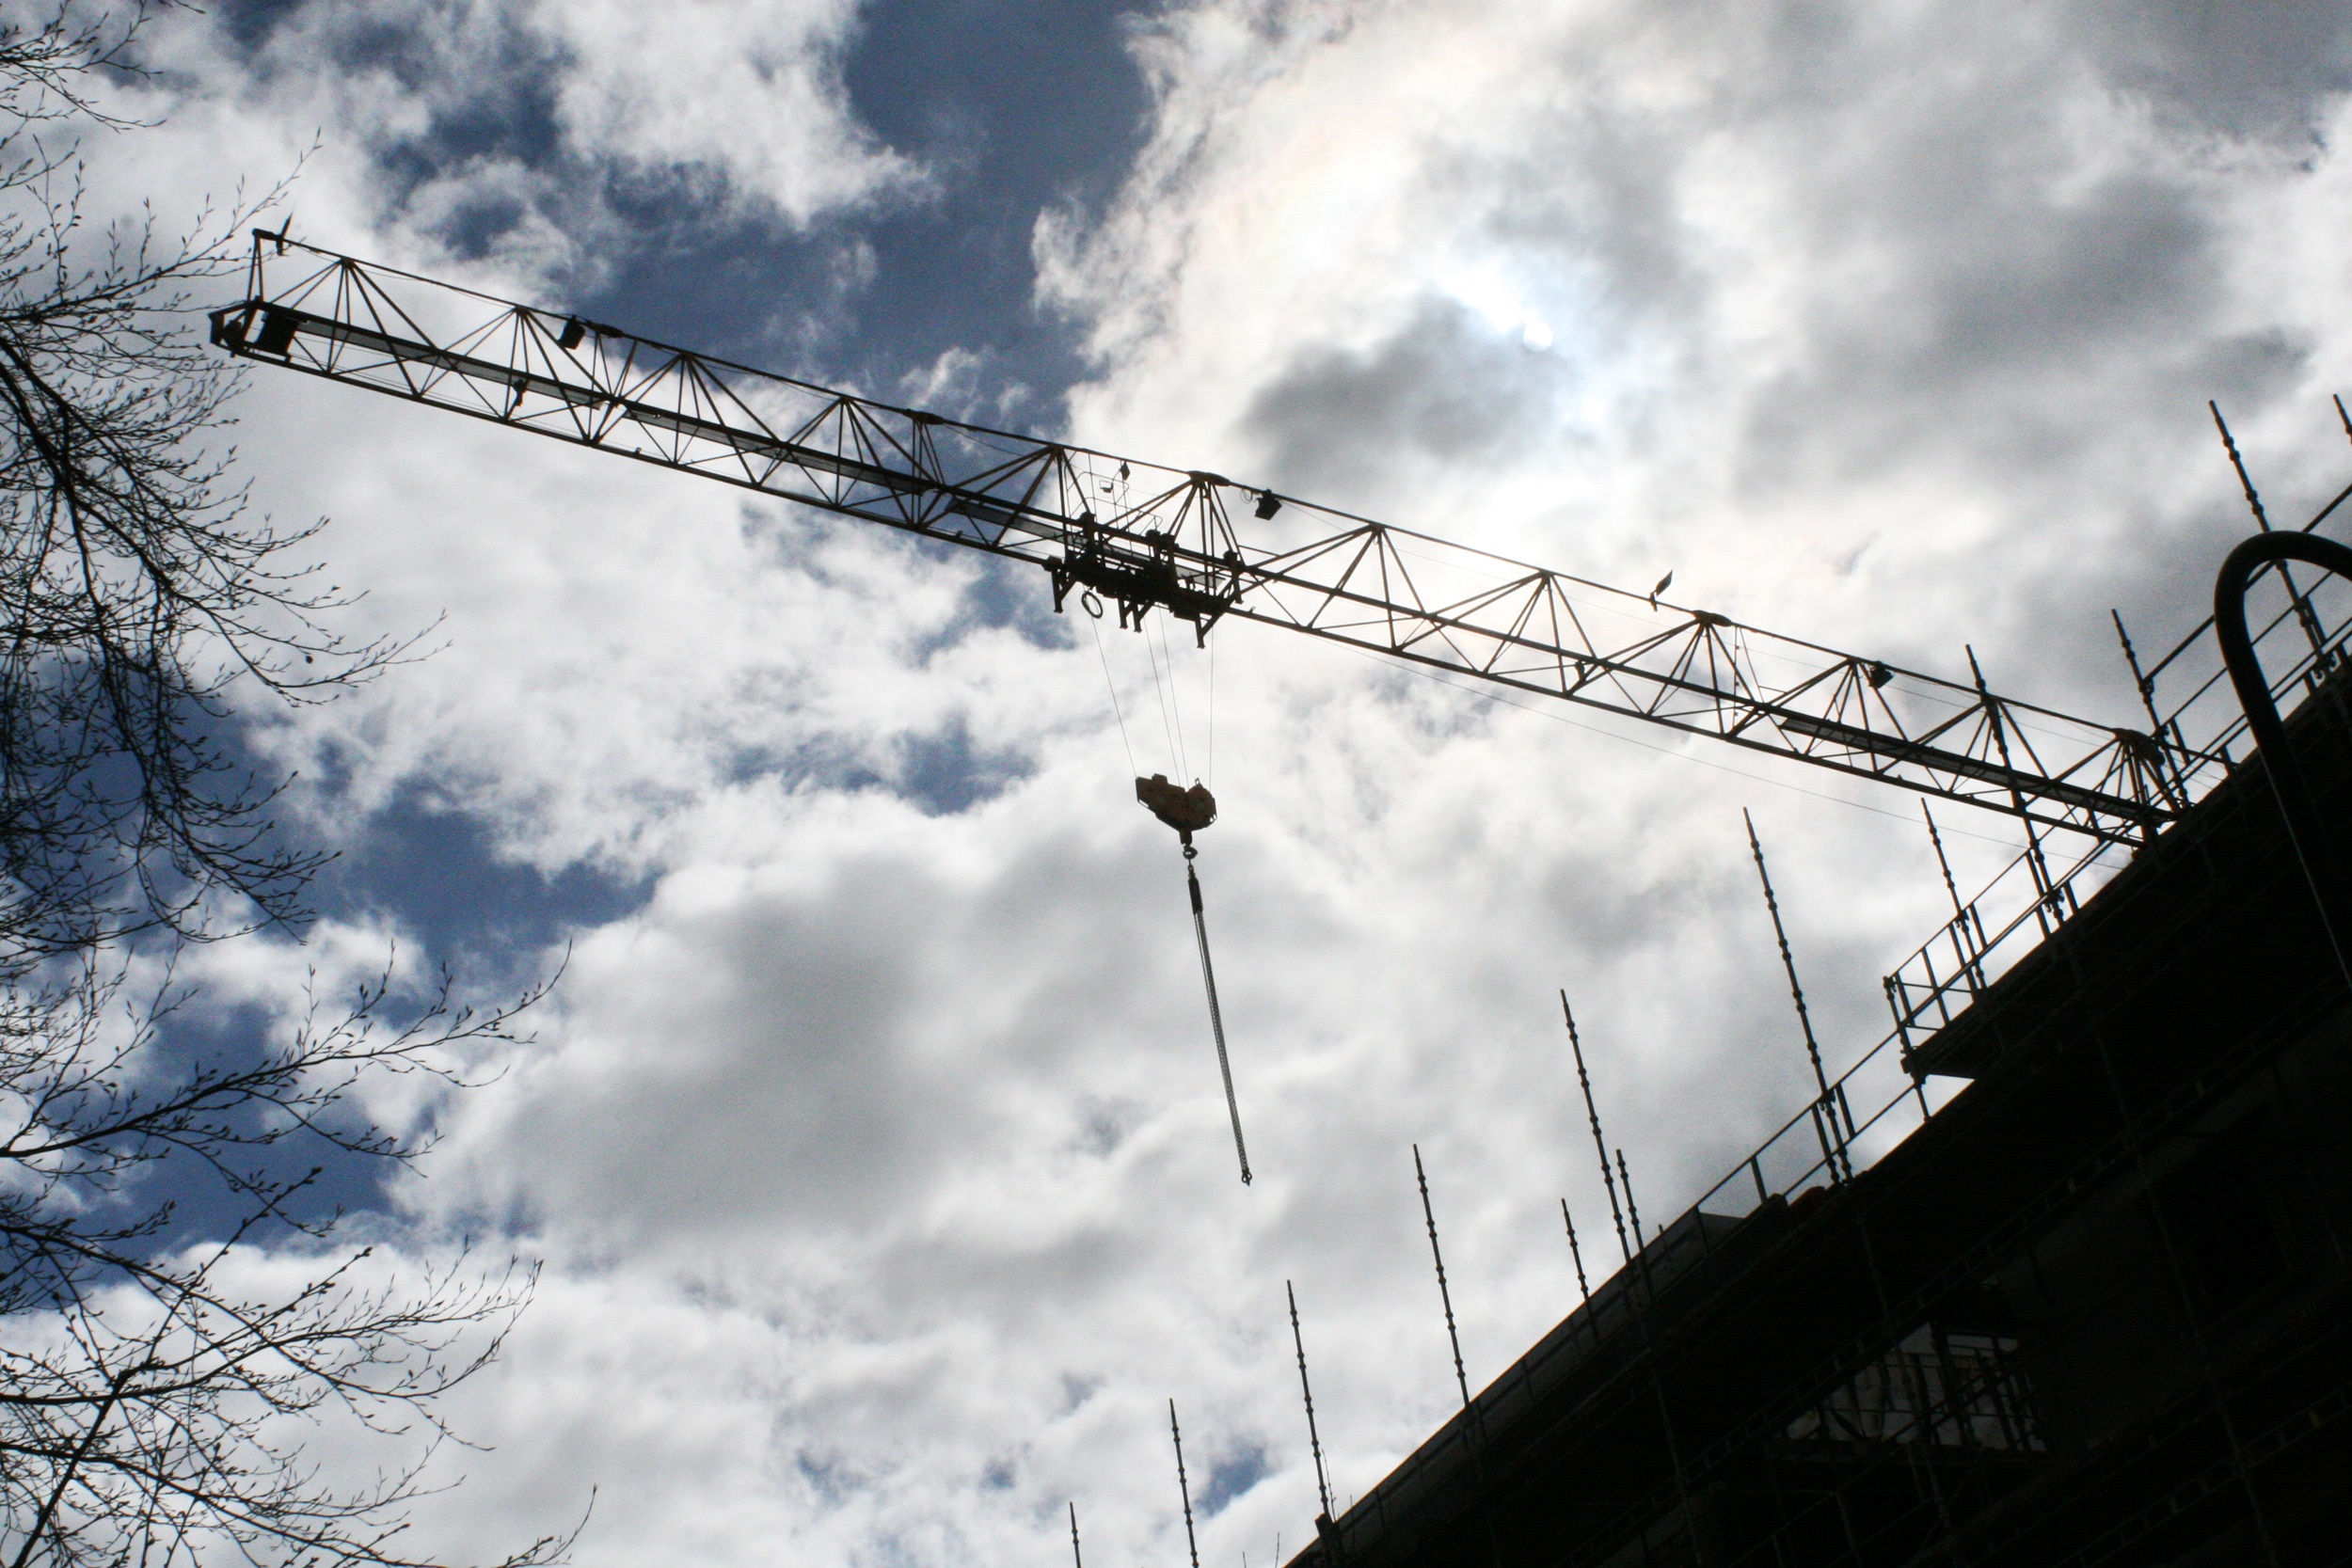
silhouette, snow, winter, cloud, sky, sunlight, building, construction, line, tower, mast, blue, electricity, tap, backlight, himmel, construction crane, atmosphere of earth, outdoor structure, overhead power line